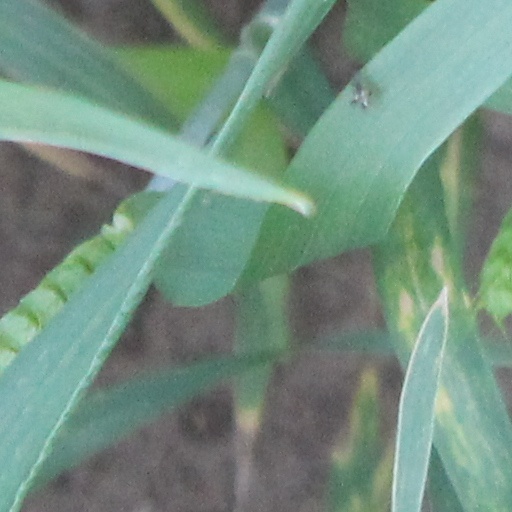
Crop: wheat